Funduq Kettanin

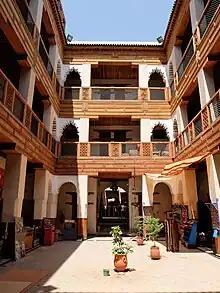
Interior of the Funduq Kettanin (after recent restoration)

The Funduq Kettanin (also spelled Foundouk Kettanine), also known as Funduq Jdid, is a historic "funduq" (caravanserai or inn) located in Fes el-Bali, the old medina of Fes, Morocco. It was built in the late 19th century by Haj Houssein Bennani, the official responsible for "habous" affairs during the reign of Moulay Hassan (ruled 1873–1894). It was used primarily as lodging for merchants visiting the city. The funduq was recently restored during a major rehabilitation program involving over two dozen other historic monuments in the city.